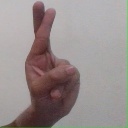
अक्षर: र